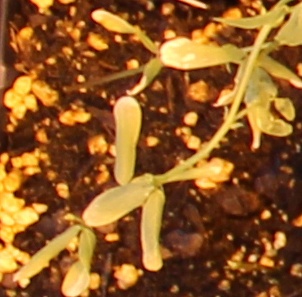
Label: Lentil